Kastellorizo Folk Art Museum

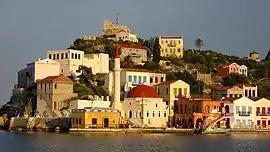
The museum in the port of Kastellorizo.

The Kastellorizo Folk Art Museum is a museum in the small island of Kastellorizo, Greece, housed in a historical Ottoman-era mosque that was known as the Kavos Mosque or simply the Kastellorizo Mosque.